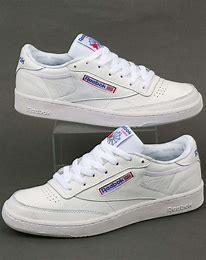
Brand: Reebok
Model: Club C 85